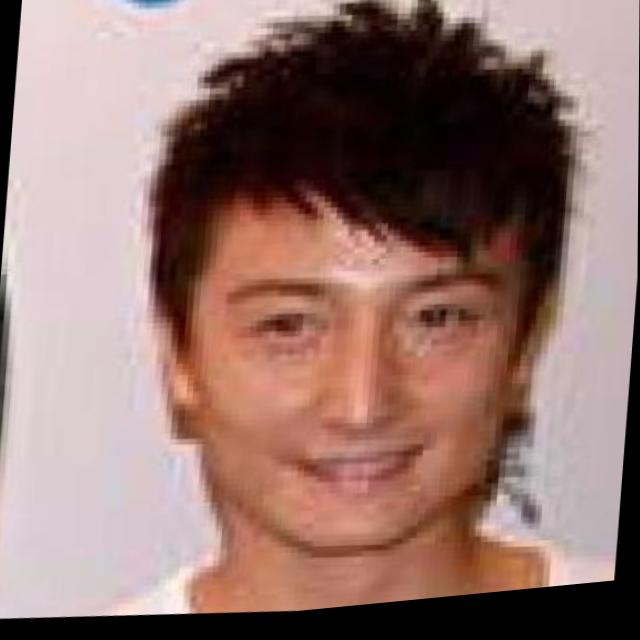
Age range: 21-44